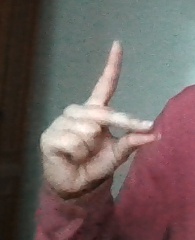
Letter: ta